Postage stamps and postal history of Taiwan

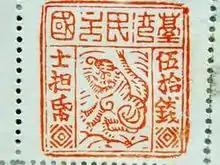
A stamp of the Republic of Formosa

In 1895 China ceded Taiwan to Japan. The Taiwanese reacted by establishing the short-lived Republic of Formosa, which issued its own stamps.